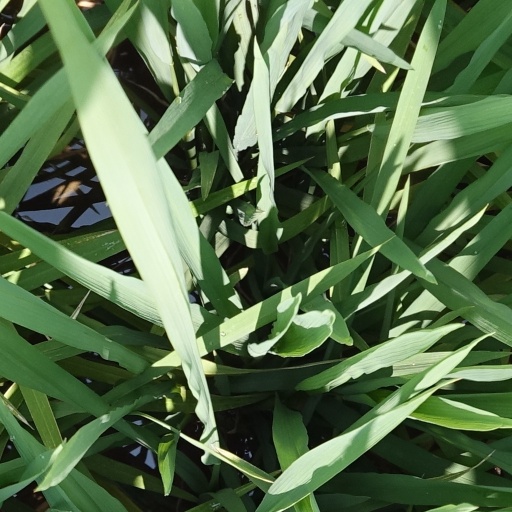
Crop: rice